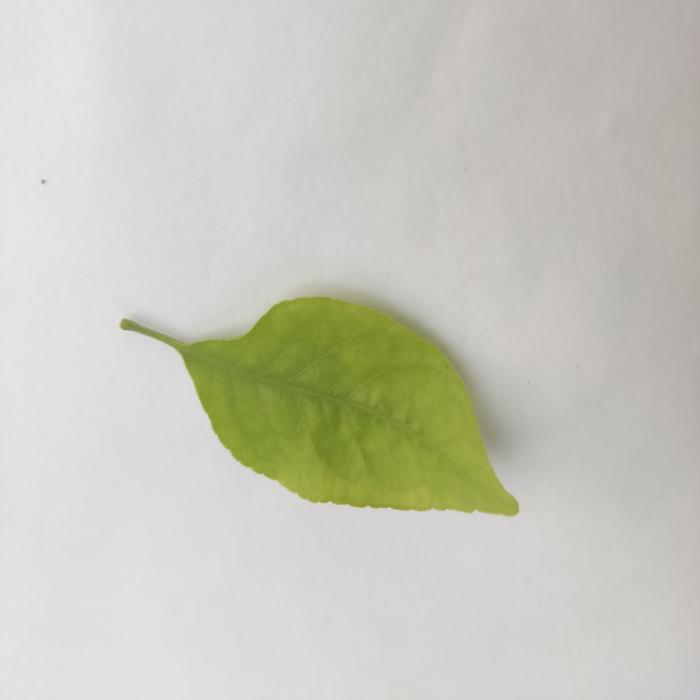
Crop: Aegle Marmelos
Leaf condition: Cercospora_Leaf